Dillingen (Saar) station

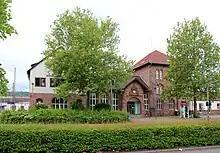
Dillingen, Entrance Building, 2014

The original station building was opened in 1858 and completely renovated between 1890 and the First World War. The precise date of construction of the new building is not known. The building is built as a rectangular building with irregular projections, but its exterior has complex shapes.